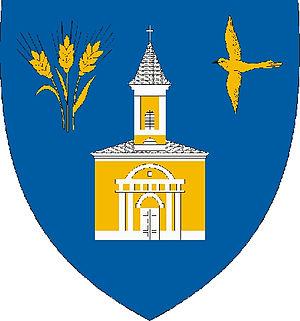
Tápióság est un village et une commune du comitat de Pest en Hongrie.